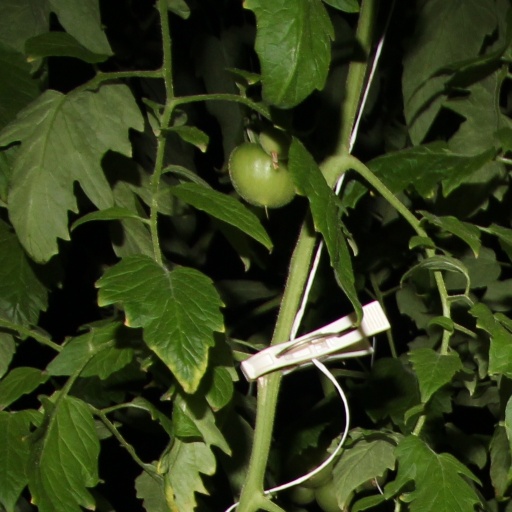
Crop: tomato